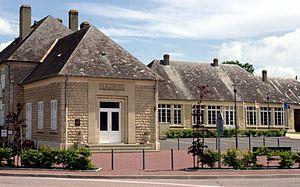
La Mairie de Formigny, Calvados.
Formigny est une ancienne commune française, située dans le département du Calvados en Normandie, peuplée de 251 habitants. Depuis le 1ᵉʳ janvier 2017, elle fait partie de la commune de Formigny La Bataille.
Formigny La Bataille est une commune française située dans le département du Calvados en région Normandie, peuplée de 731 habitants.